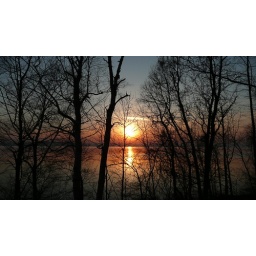
stripes in the water under whiteface, silouettes, boat